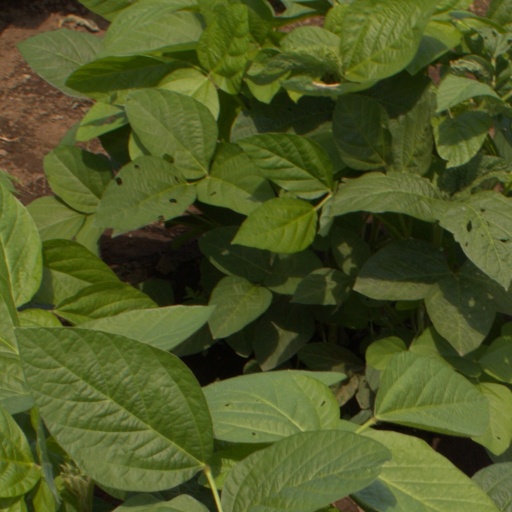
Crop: soybean